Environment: real
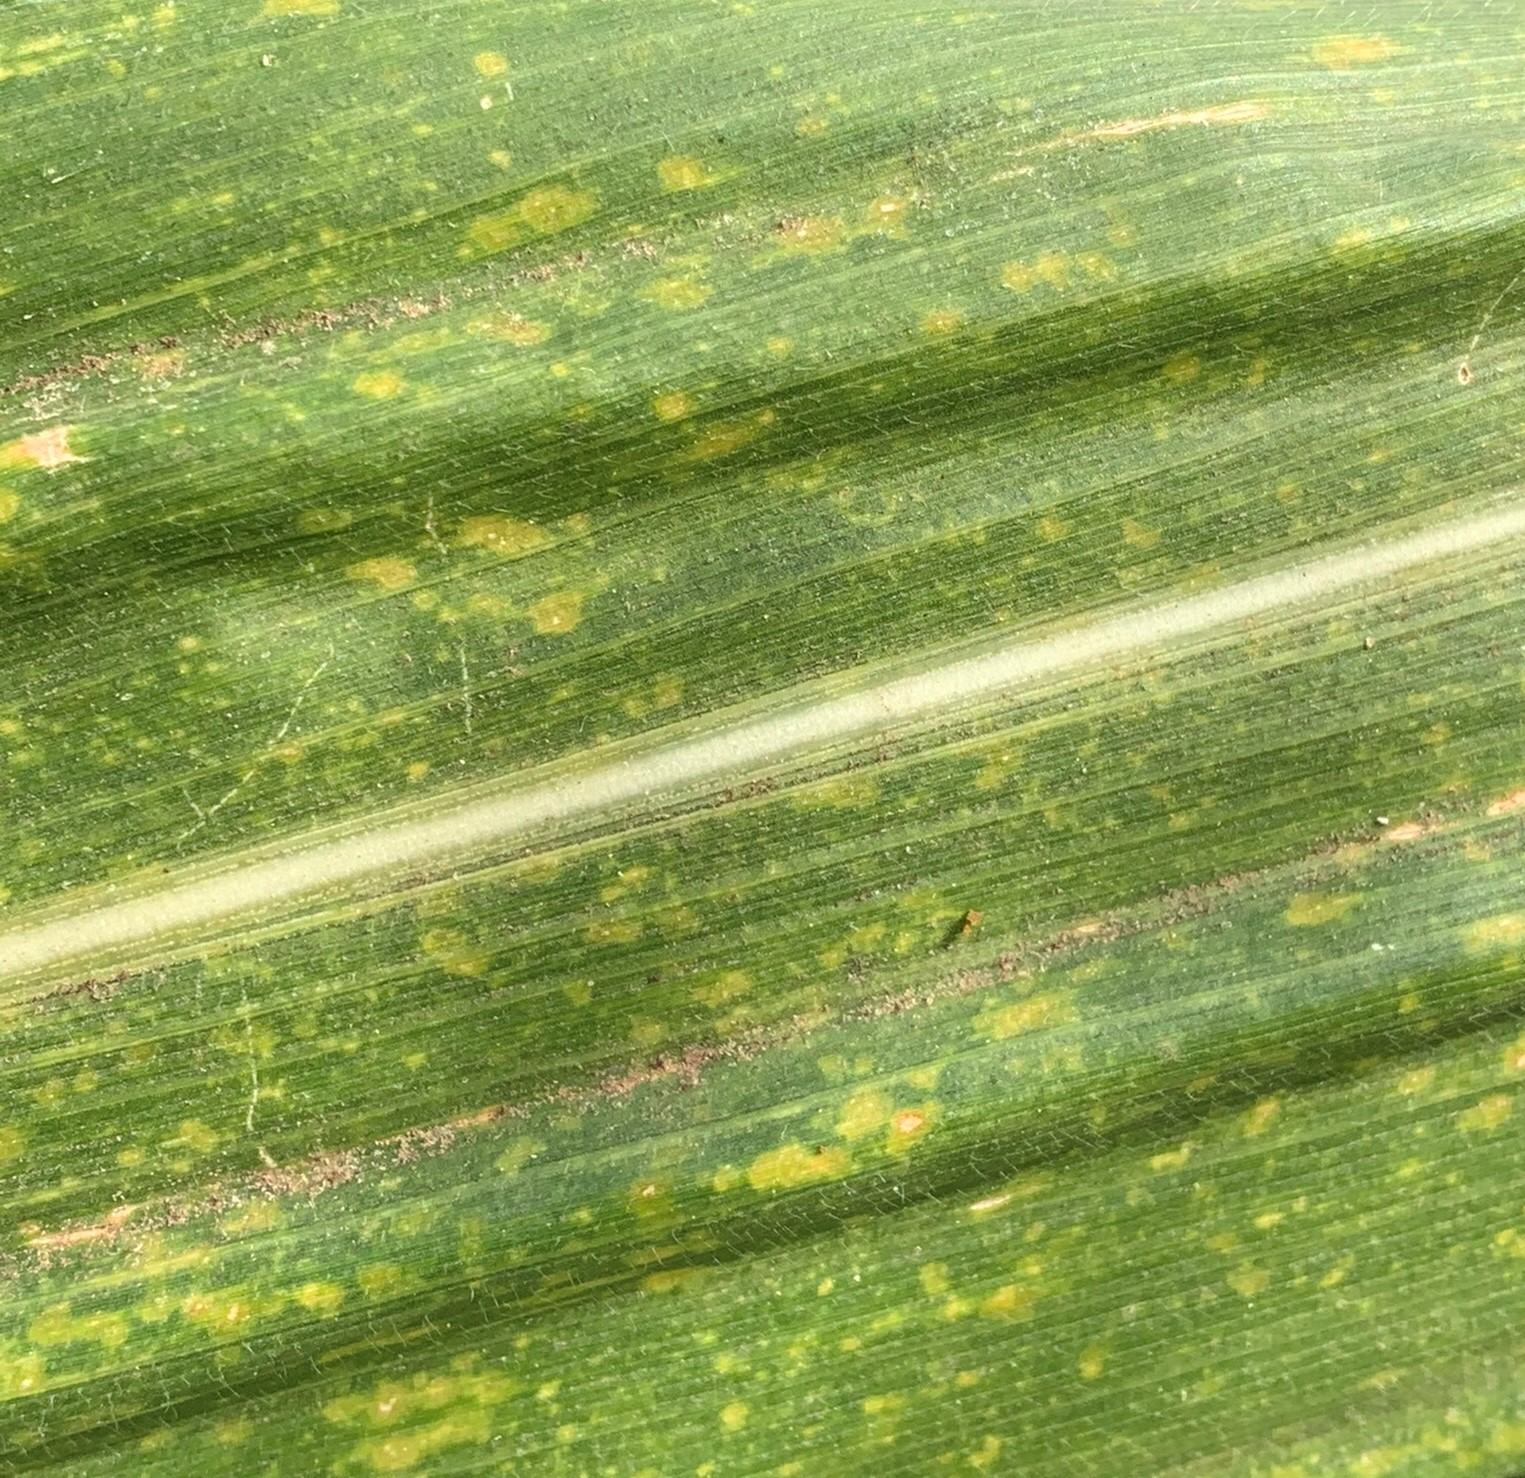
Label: lethal_necrosis